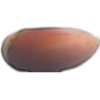
Label: Hazelnut 1